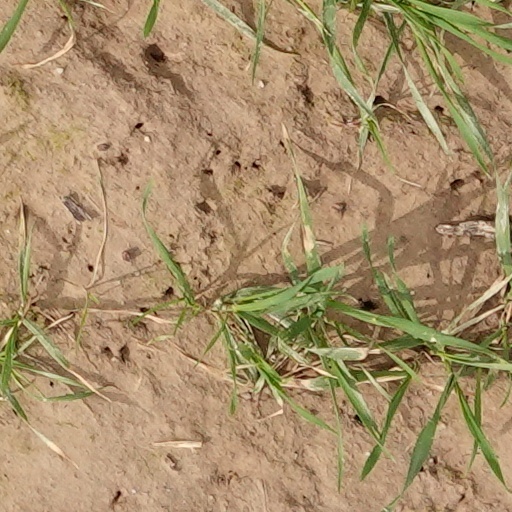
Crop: wheat